María (1922 film)

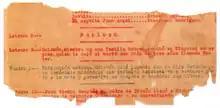
Fragment of María's original screenplay.

In the early 1900s, Colombia's economic boom favored the development of cinema, enabling many films to be imported and several movie theaters to be built, such as Bogotá's Gran Salón Olympia, inaugurated on December 8, 1912. The Italian Di Domenico brothers moved to Bogotá in 1909, before setting up the Sociedad Industrial Cinematográfica Latinoamericana (SICLA) in 1913. This initiative is considered by Colombian film historian Luis Alfredo Álvarez to be "the first organized attempt at a national cinema". The Di Domenico brothers took advantage of the assassination of General Rafael Uribe Uribe on October 15, 1914 to release, a year later, the feature-length film "El drama del 15 de octubre", considered to be the first film documentary made in Colombia. Nevertheless, the scandal that followed its release and the newspaper headlines that described it as an "immoral film" were a stinging failure for the Di Domenico brothers and for the fledgling national film industry. In fact, their avant-garde attempt to attract audiences with a sensitive topical subject brought regular film production to a screeching halt in the years that followed. In 1922, Alfredo del Diestro and Máximo Calvo Olmedo made their first feature-length Colombian fiction film, "María".